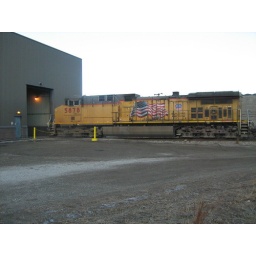
UP coal train CAFLC083 enters the car dumper house at Louisa Generating Station in Muscatine, Ia on 12/8/2010.